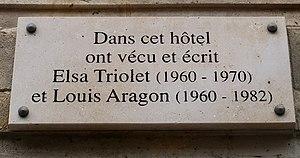
Plaque en hommage à Elsa Triolet et Louis Aragon, 56 rue de Varenne (Paris, 7e).
Louis Aragon est un poète, romancier et journaliste français, né probablement le 3 octobre 1897 à Paris et mort le 24 décembre 1982 dans cette même ville.
Elsa Triolet, née Ella Yourievna Kagan le 12 septembre 1896 à Moscou et morte le 16 juin 1970 à Saint-Arnoult-en-Yvelines, est une femme de lettres et résistante française d'origine russe, née de parents juifs. Première femme à obtenir le prix Goncourt, elle est également connue sous le pseudonyme de Laurent Daniel.
La rue de Varenne est une voie située dans le quartier des Invalides du 7ᵉ arrondissement de Paris.